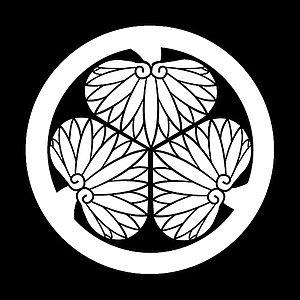
Le domaine de Kaminoyama est un fief féodal japonais de l'époque d'Edo situé dans la province de Dewa. Il était dirigé à partir du château de Kaminoyama dans l'actuelle ville de Kaminoyama.
Le domaine de Sekiyado est un domaine féodal japonais de l'époque d'Edo situé dans la province de Shimōsa, la partie nord de l'actuelle préfecture de Chiba. Son quartier général se trouve au château de Sekiyado dans ce qui est à présent la ville de Noda.